Shaheed Ganj Mosque

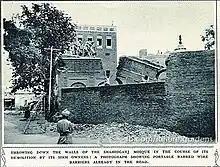
Throwing down the walls of the mosque in the course of its demolition, ca.1935

After British colonial occupation of the Punjab in 1849, The Mosque became an issue between Muslims and Sikhs again. Muslims protested against the Sikh occupation Shaheed Ganj Mosque. On April 17, 1850, Nur Ahmed, a Muslim resident of Lahore, claimed to be a mutawallī (trustee) of the mosque and filed a case in Punjab High Court. Nur Ahmed filed several suits between 1853 and 1883 to recover the Shaheed Ganj Mosque, but courts maintained the status quo.